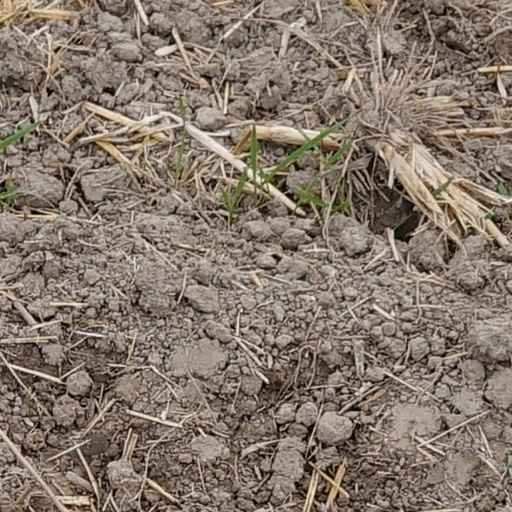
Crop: wheat